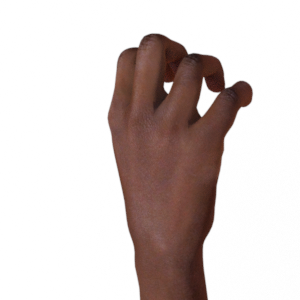
Label: rock